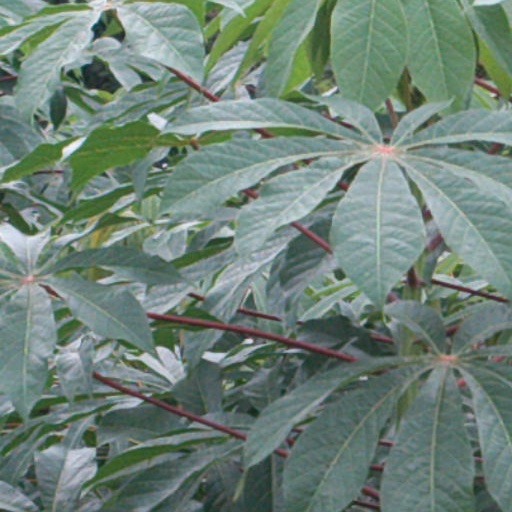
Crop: cassava